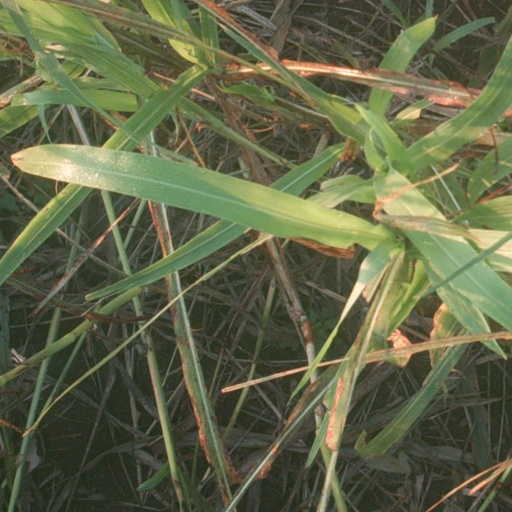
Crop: sorghum